Chupi Chupi

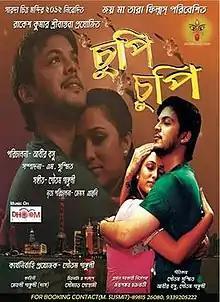
Theatrical release poster

Chupi Chupi (English: Silently) is a 2013 film directed by Abir Bose and produced by Rakesh Shrivastav under the banner of Ma Sarada Chitra Mandir 2012 Production. It features actors Ritojit and Priyanka Haldar in the lead roles. This film is Abir Bose's third film, his last release being long back in 1988 ("Kidnap"). It released on 26 April 2013.